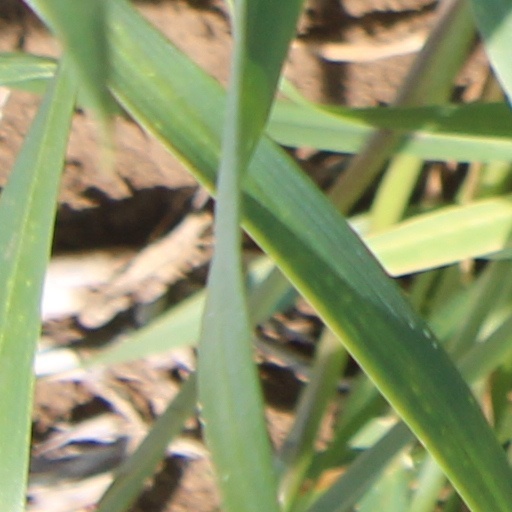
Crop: wheat